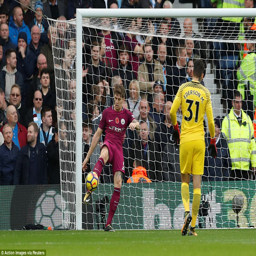
soccer player booted the ball with a frustrated look on his face while the fans behind the goal looked equally annoyed